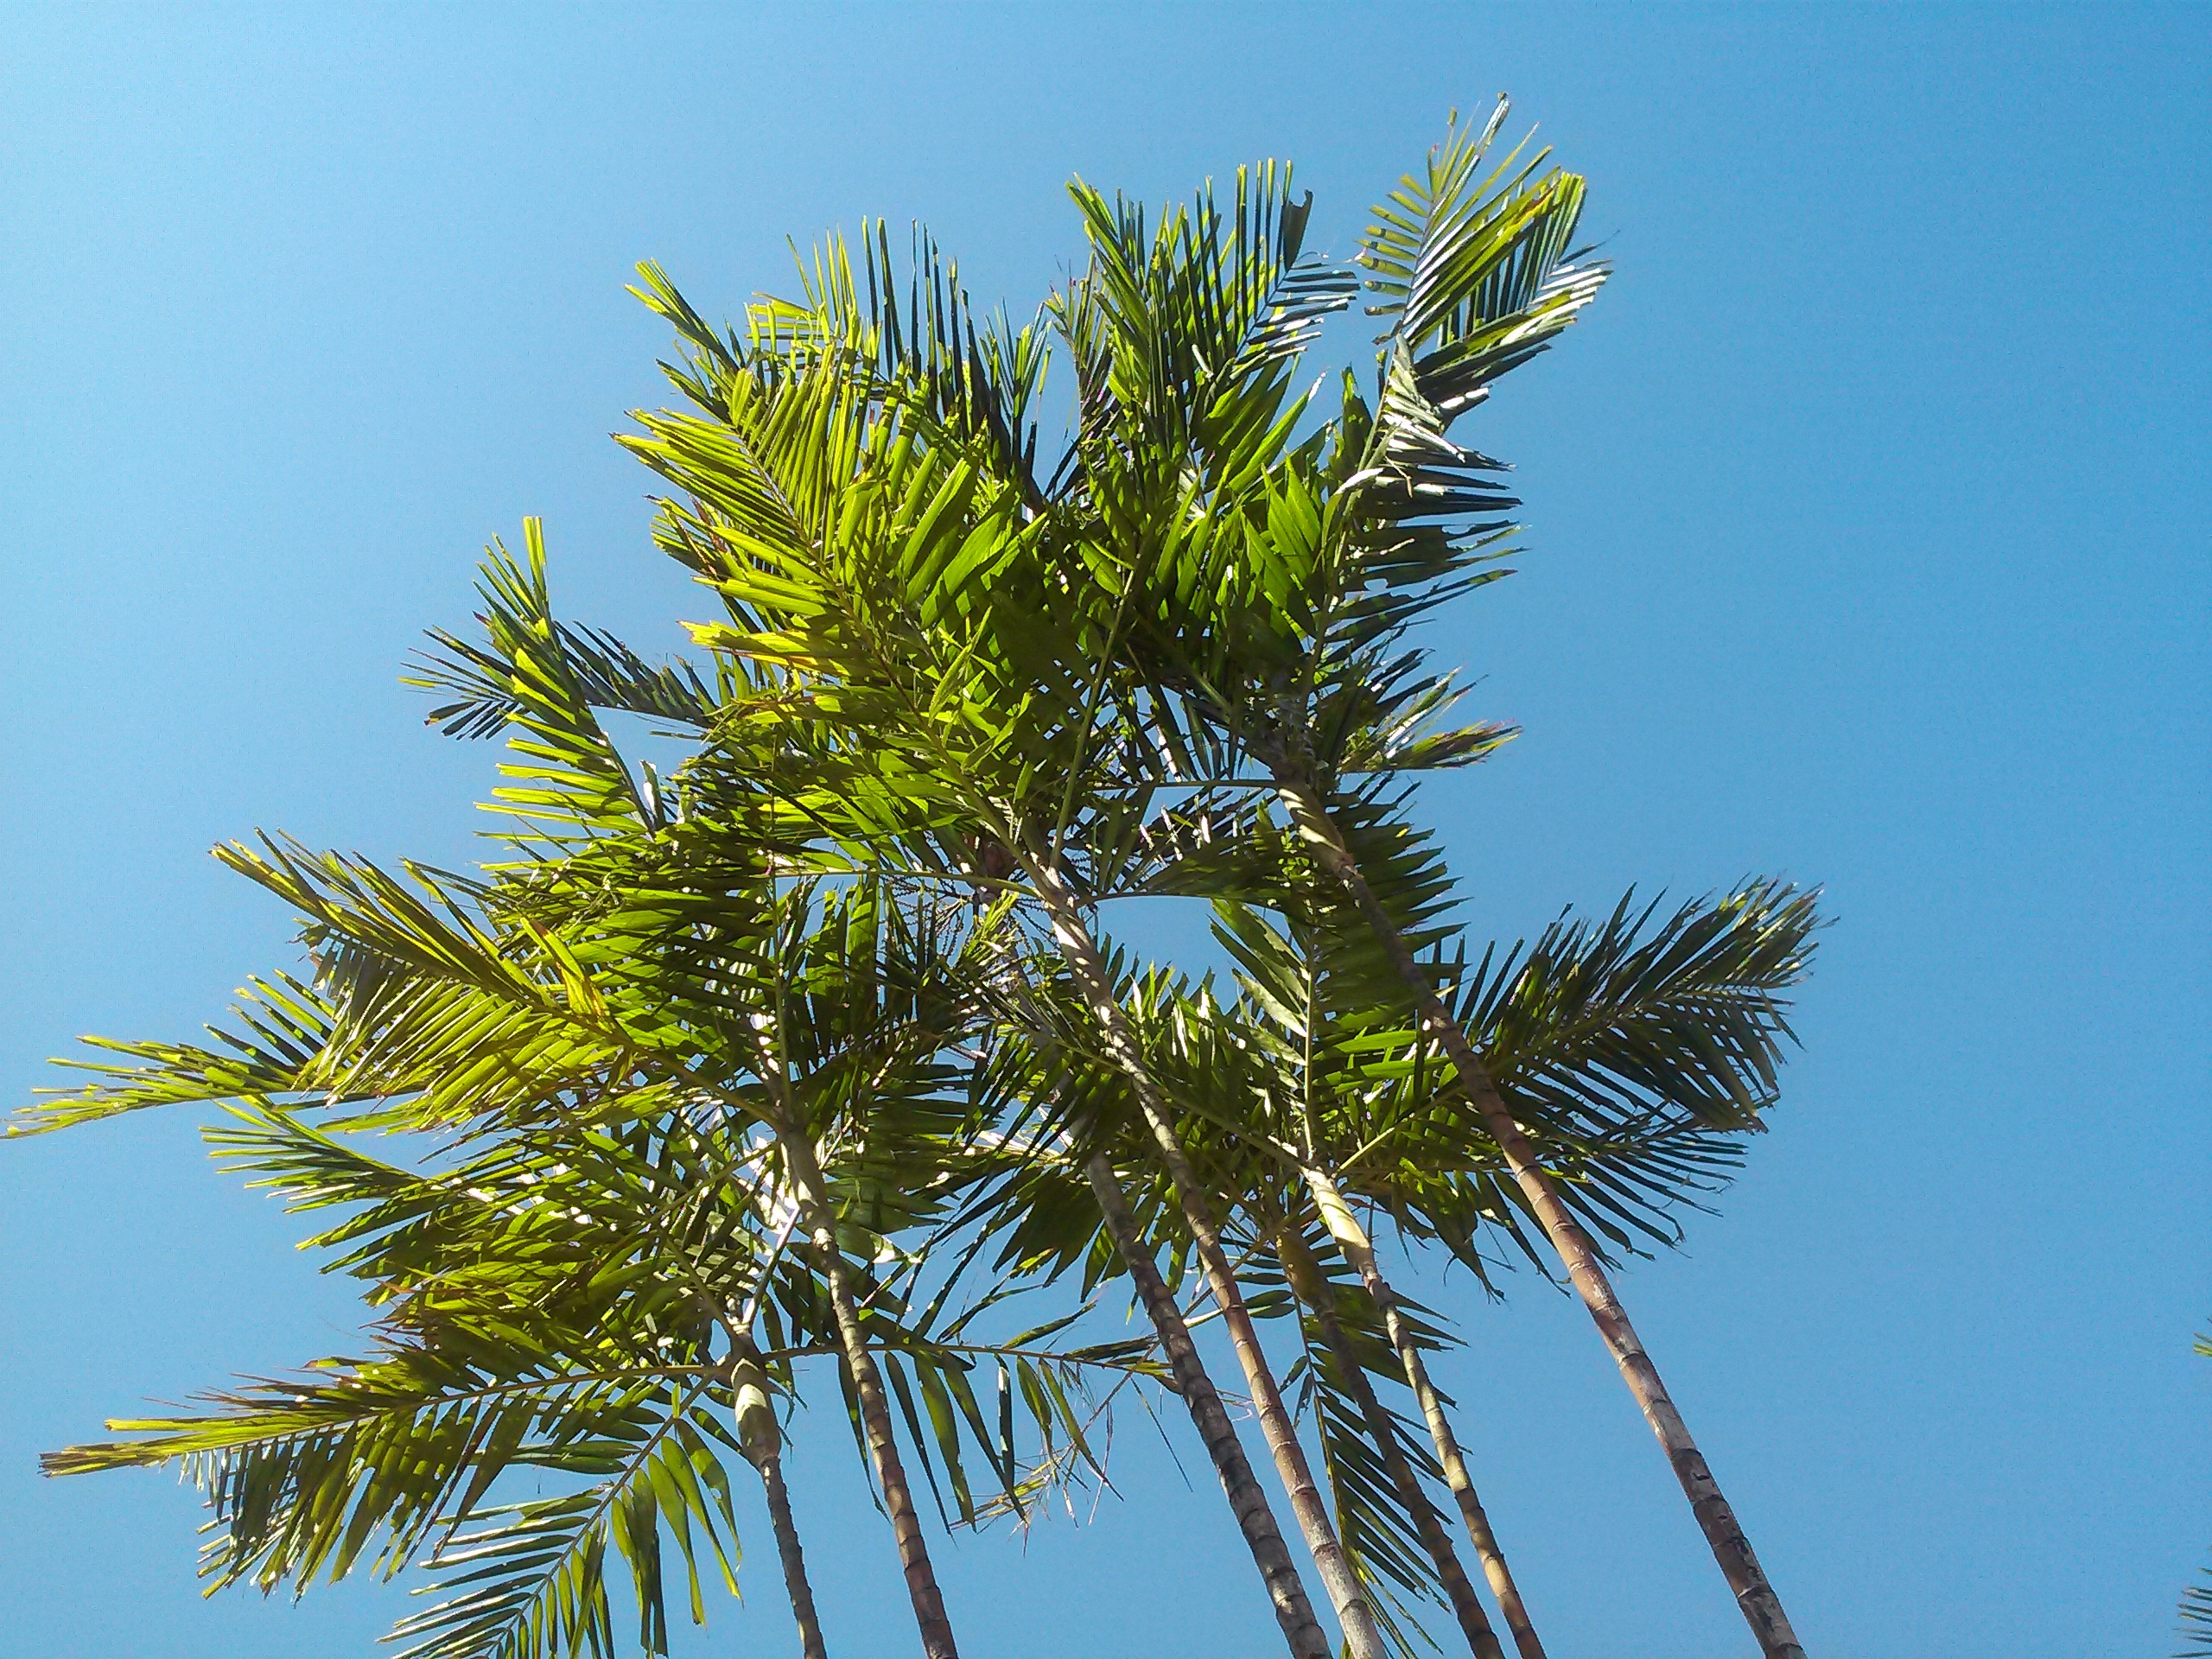
tree, branch, plant, sky, palm tree, leaf, flower, tropical, evergreen, botany, fir, flora, blue sky, conifer, spruce, vegetation, larch, ecosystem, flowering plant, date palm, woody plant, land plant, arecales, palm family, borassus flabellifer